Chinese New Year's Eve

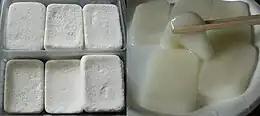

The dumpling is a traditional food to eat in north China on Chinese New Year's Eve while in southern China very few people serve dumplings as Chinese New Year's Eve dinner. Minced meat (pork, shrimp, chicken, beef.etc.) and vegetables are wrapped in the elastic dough skin. Boiling, steaming, frying are the most common ways to cook dumplings in China.